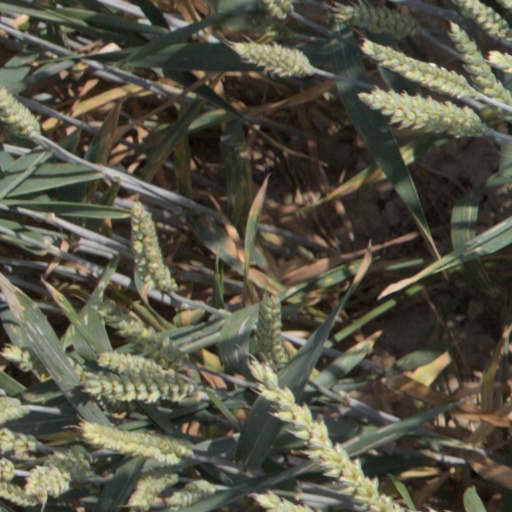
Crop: wheat